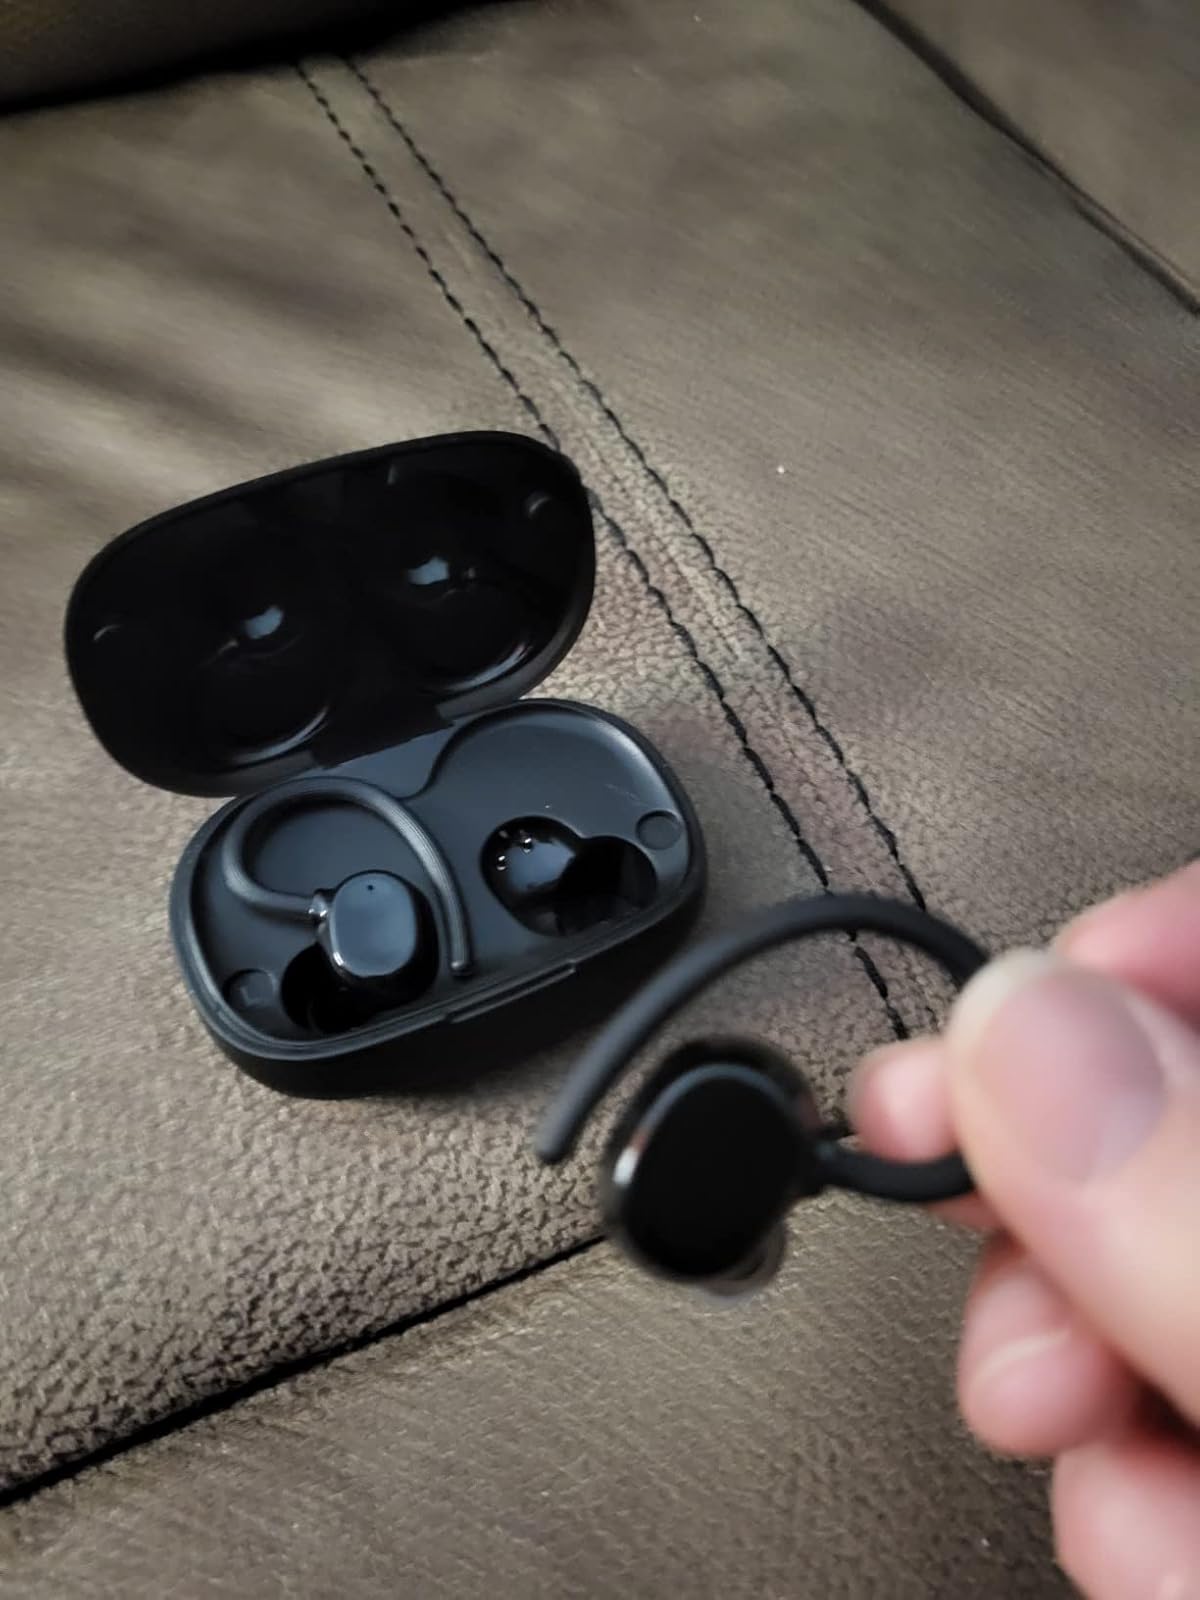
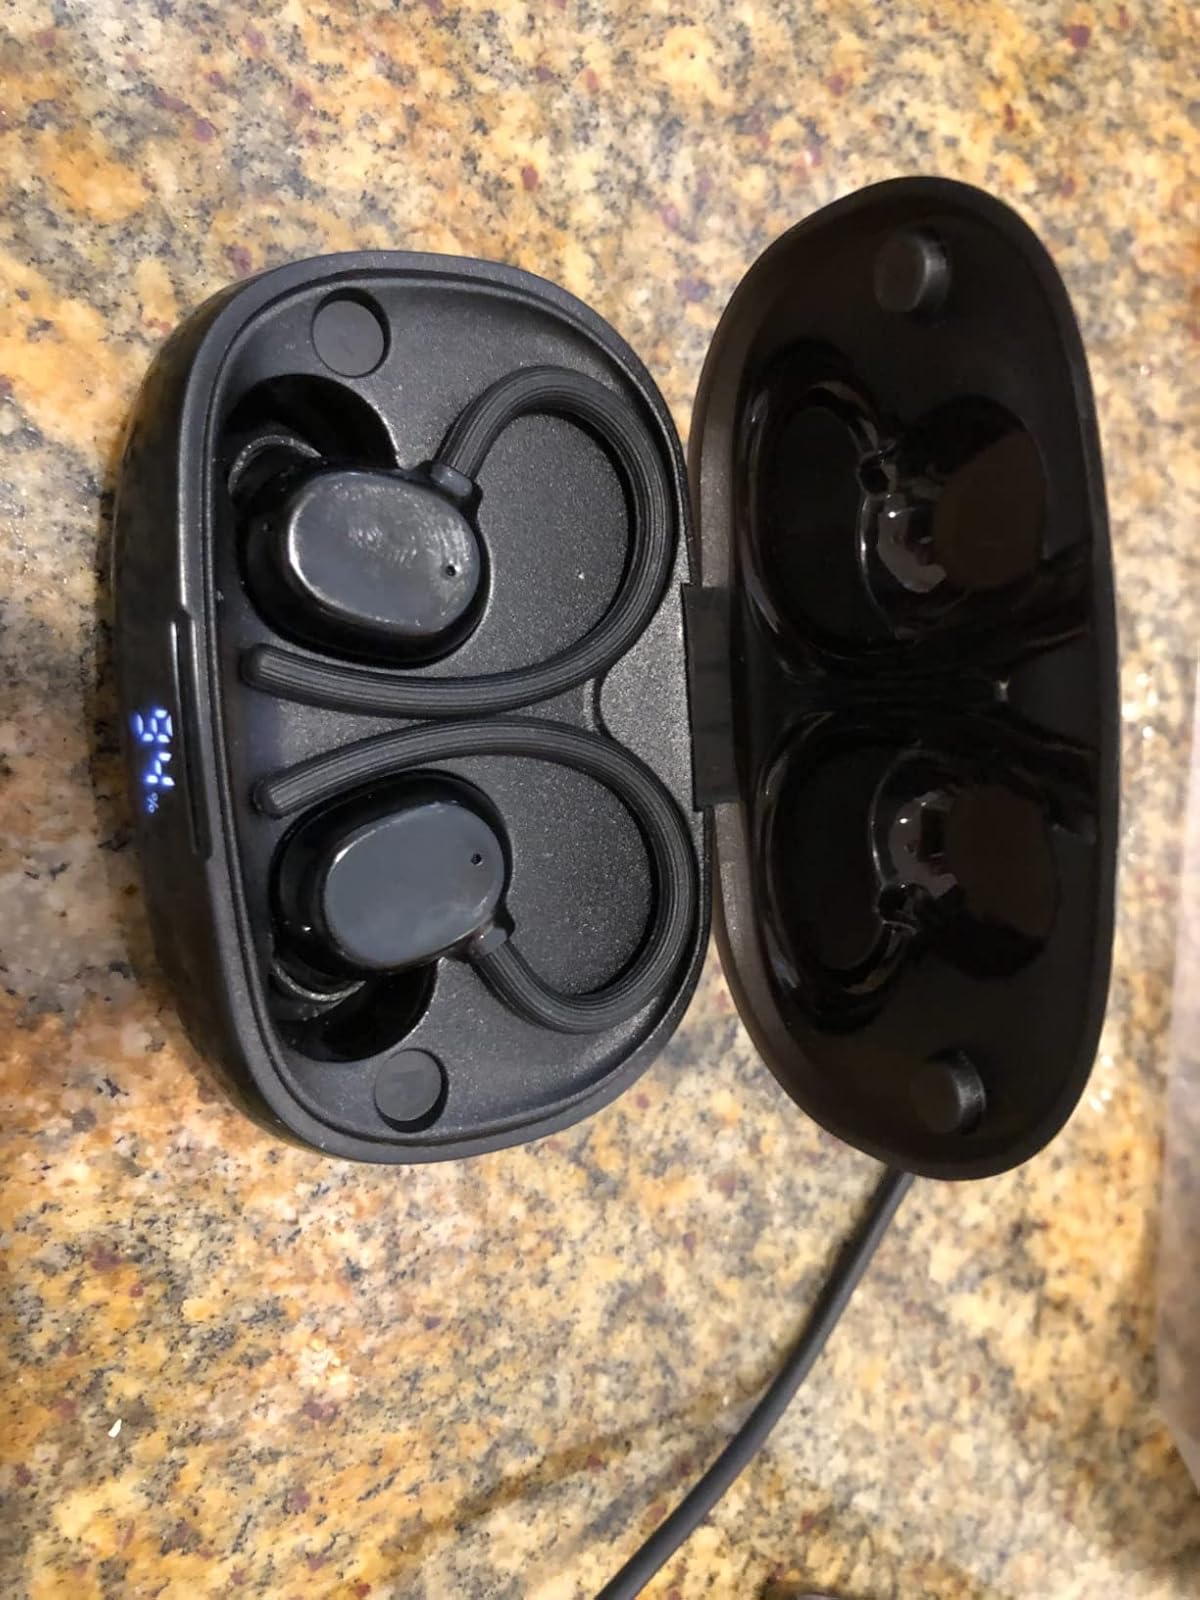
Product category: earbuds
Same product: yes